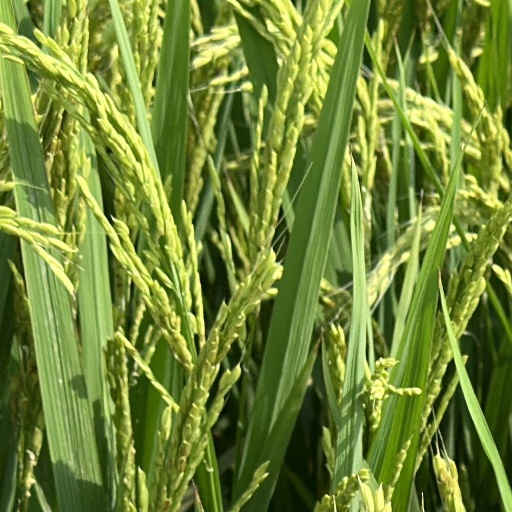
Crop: rice